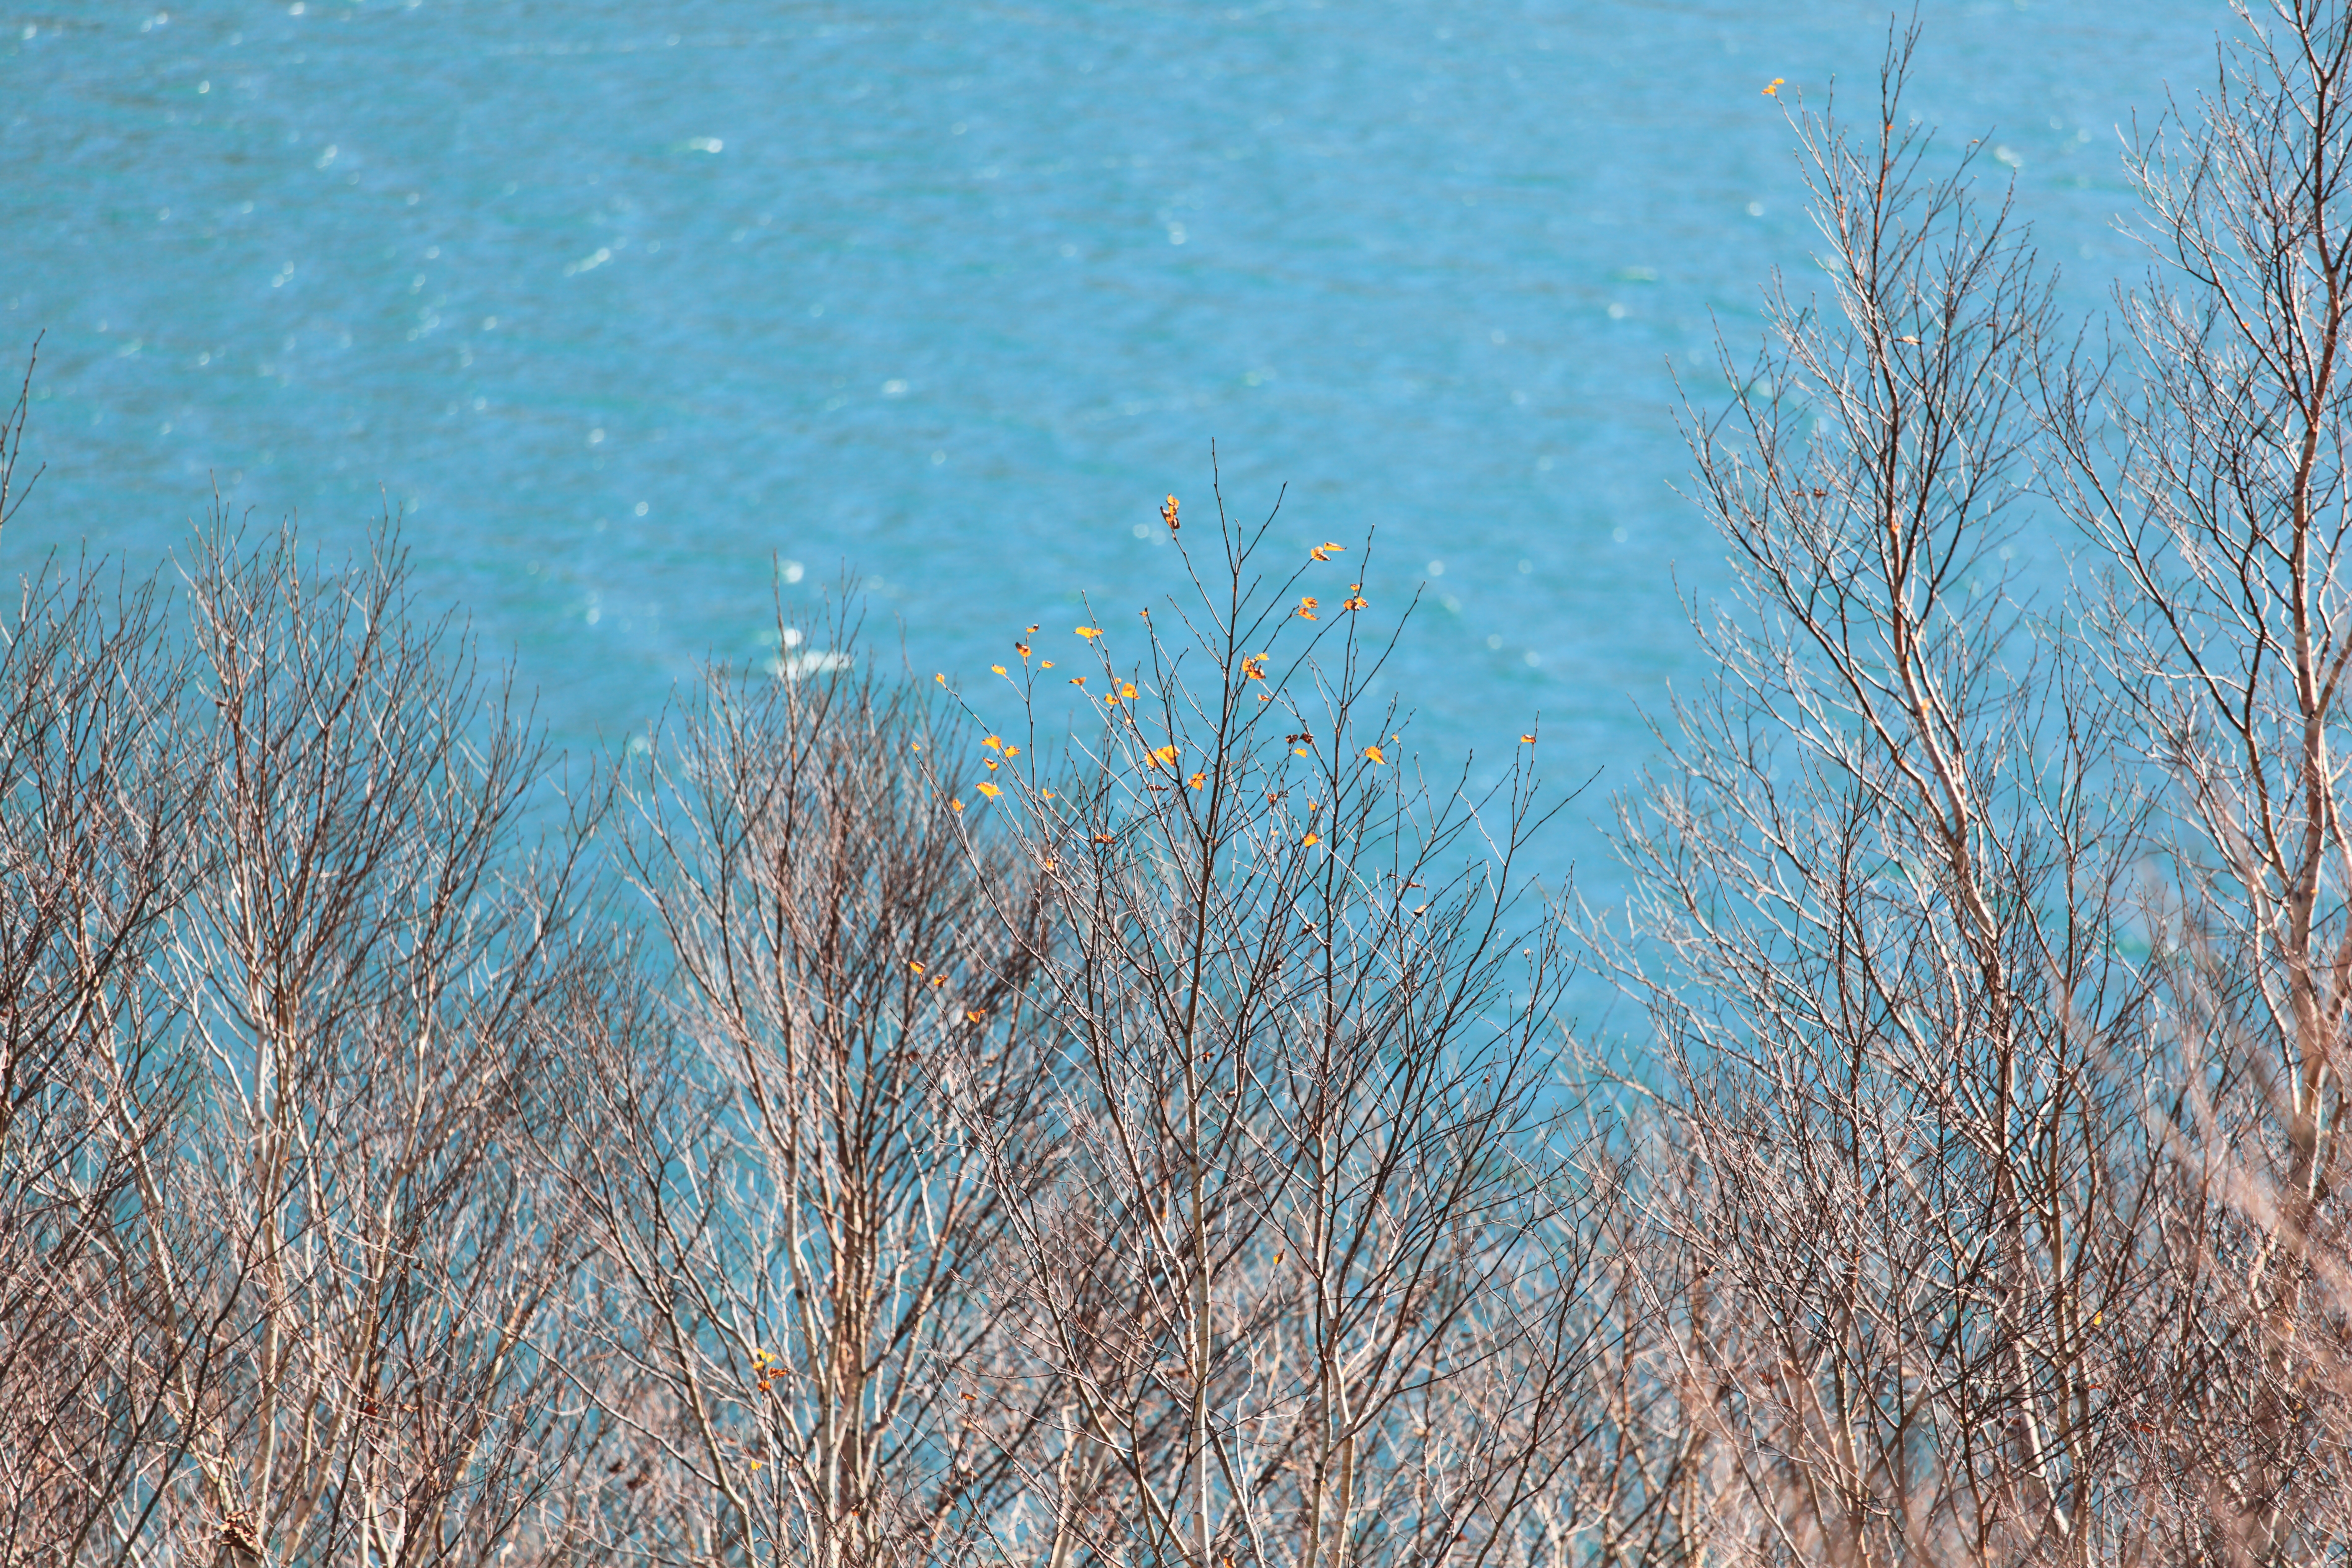
tree, water, nature, grass, branch, winter, plant, sky, sunlight, leaf, flower, frost, reflection, high, autumn, flora, season, 5d, hires, markii, ecosystem, hi, res, resolution, gunma, agatsuma, nozoriko, grass family, woody plant